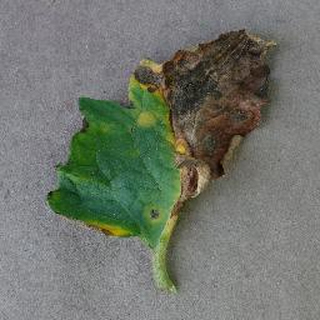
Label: tomato_early_blight